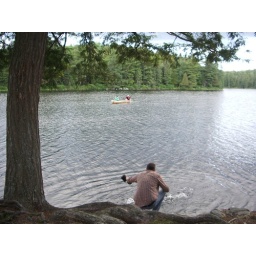
Jay lost his coffee basket around this time. The next day, he grabbed it from the lake floor.